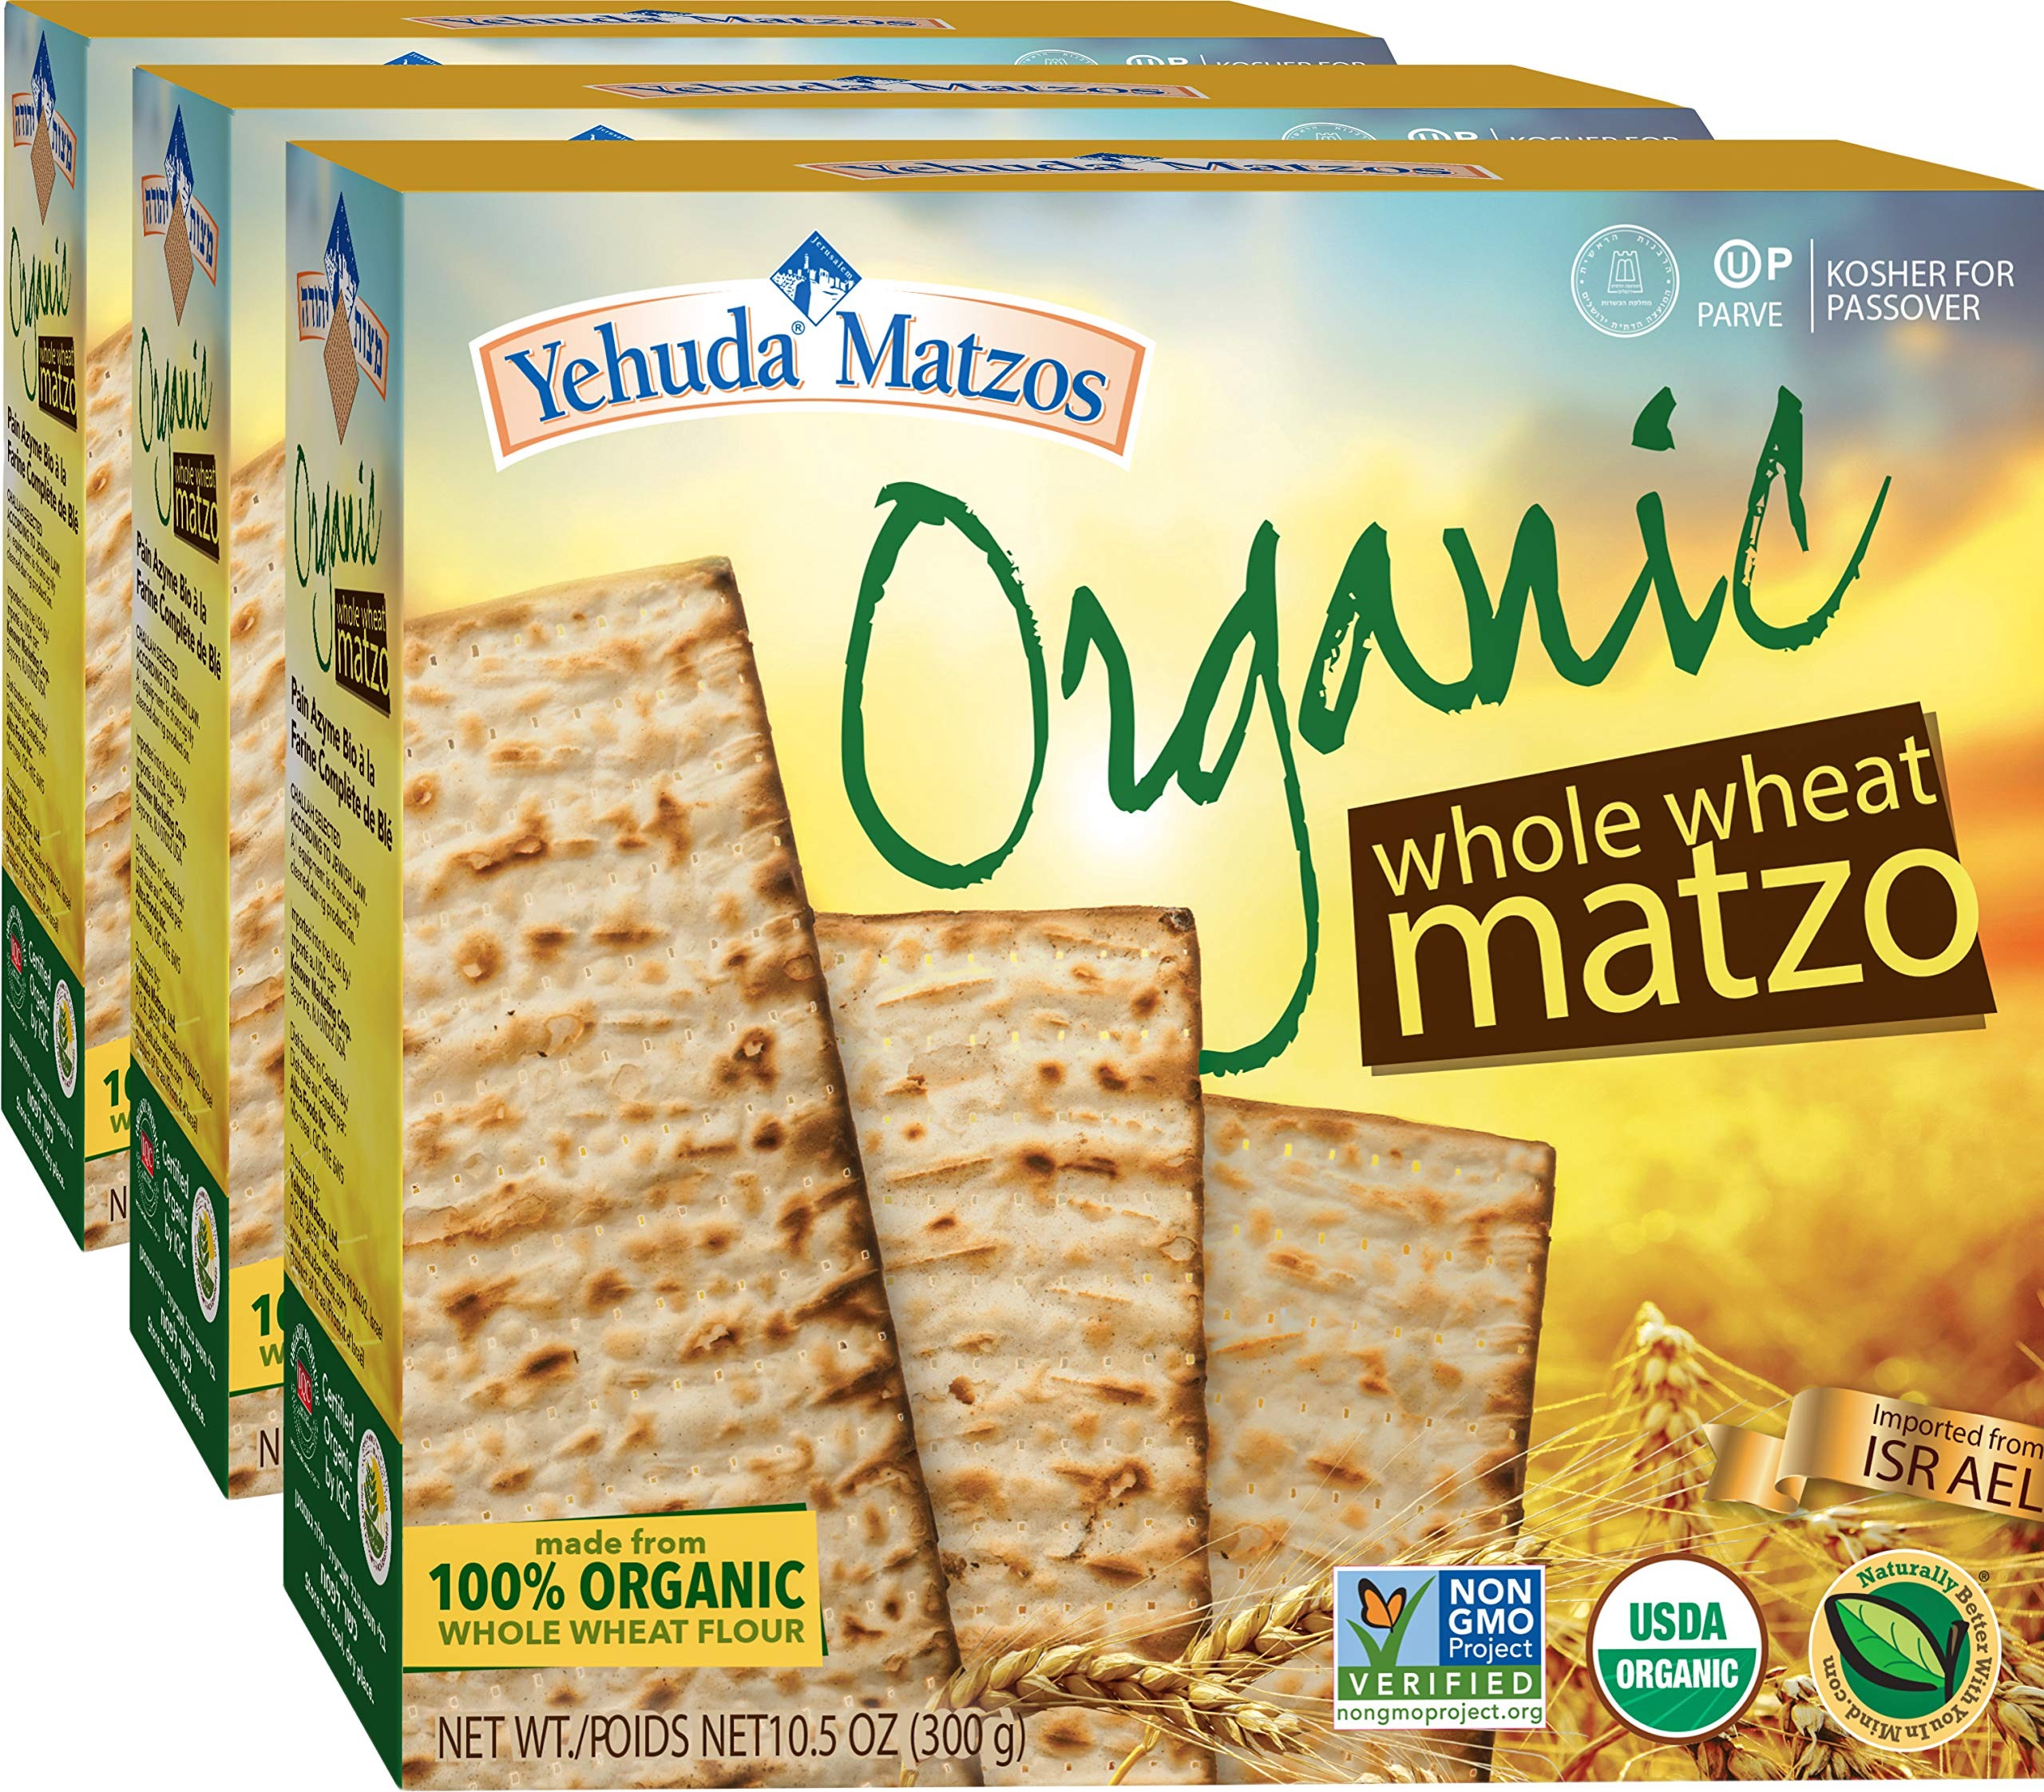
Item Name: Yehuda Organic, Whole Wheat Matzo, 10.5oz (3 Pack)
Bullet Point 1: Matzo made from 100% organic whole wheat flour.
Bullet Point 2: Great and easy way to add whole grains to your diet.
Bullet Point 3: Imported from Israel.
Bullet Point 4: All Natural.
Bullet Point 5: Certified kosher for passover and all year round
Product Description: Yehuda organic whole wheat matzo is a great way to add whole grains to your diet. It is a filling and healthy delicious snack, that can be eaten with spreads or by itself. Yehuda Matzos are all natural and imported from israel.
Value: 31.5
Unit: Ounce

Price: 8.99